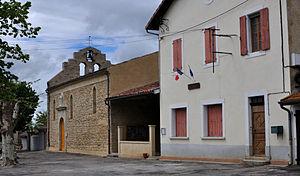
Mairie et église de Besset (Ariège)
Besset est une commune française, située dans le département de l'Ariège en région Occitanie.